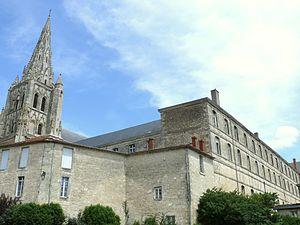
Saint-Maixent-l'Ecole - Bâtiments de l'abbaye
L'archidiocèse de Poitiers est un archidiocèse métropolitain de l'Église catholique en France. Le siège épiscopal est à Poitiers.
Cet article recense les monuments historiques des Deux-Sèvres, en France.
L'École nationale des sous-officiers d'active, appelée communément Saint-Maixent, est l'école de formation initiale des sous-officiers de l'armée de terre française.